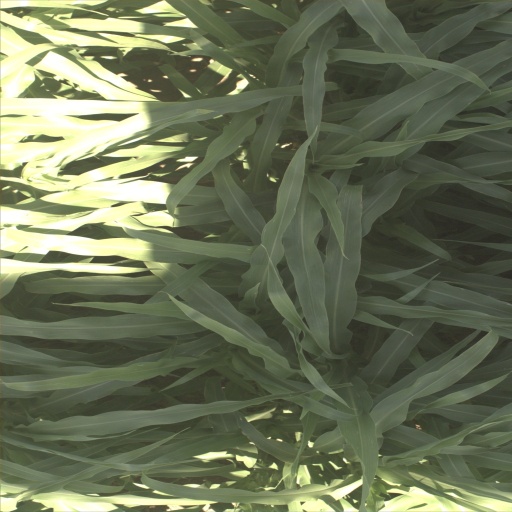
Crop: sorghum